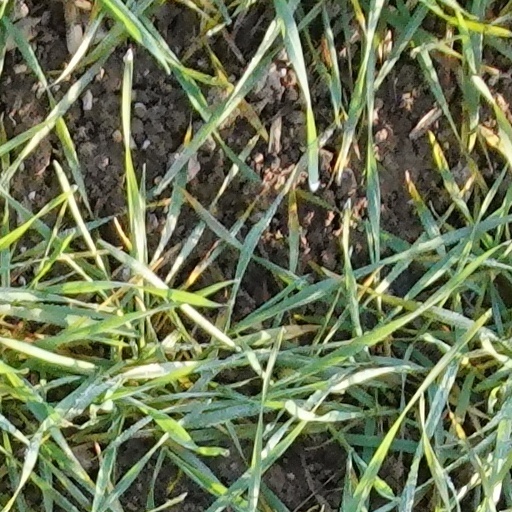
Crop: wheat